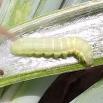
Crop: Onion
Condition: caterpillar-p